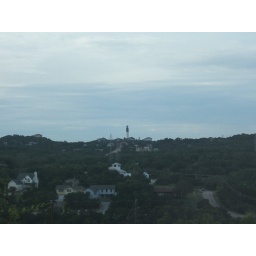
zoomed in version of our second floor office view